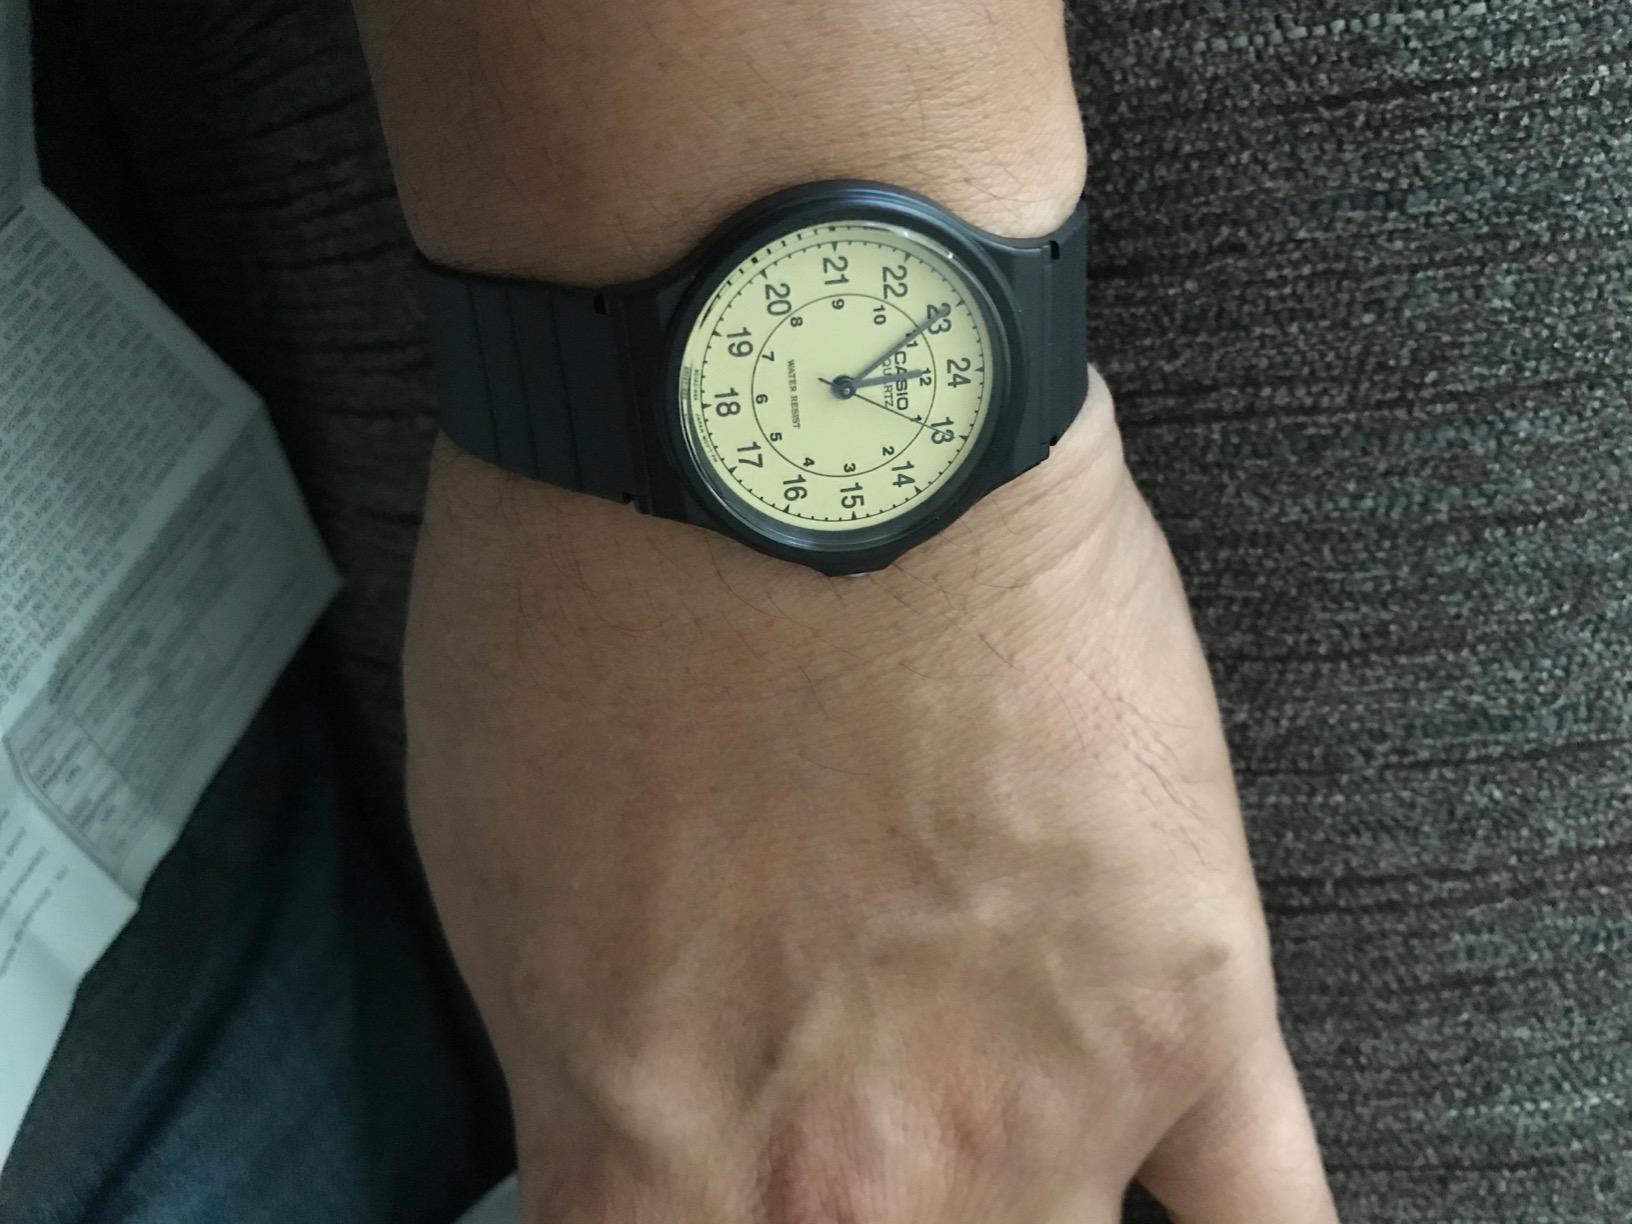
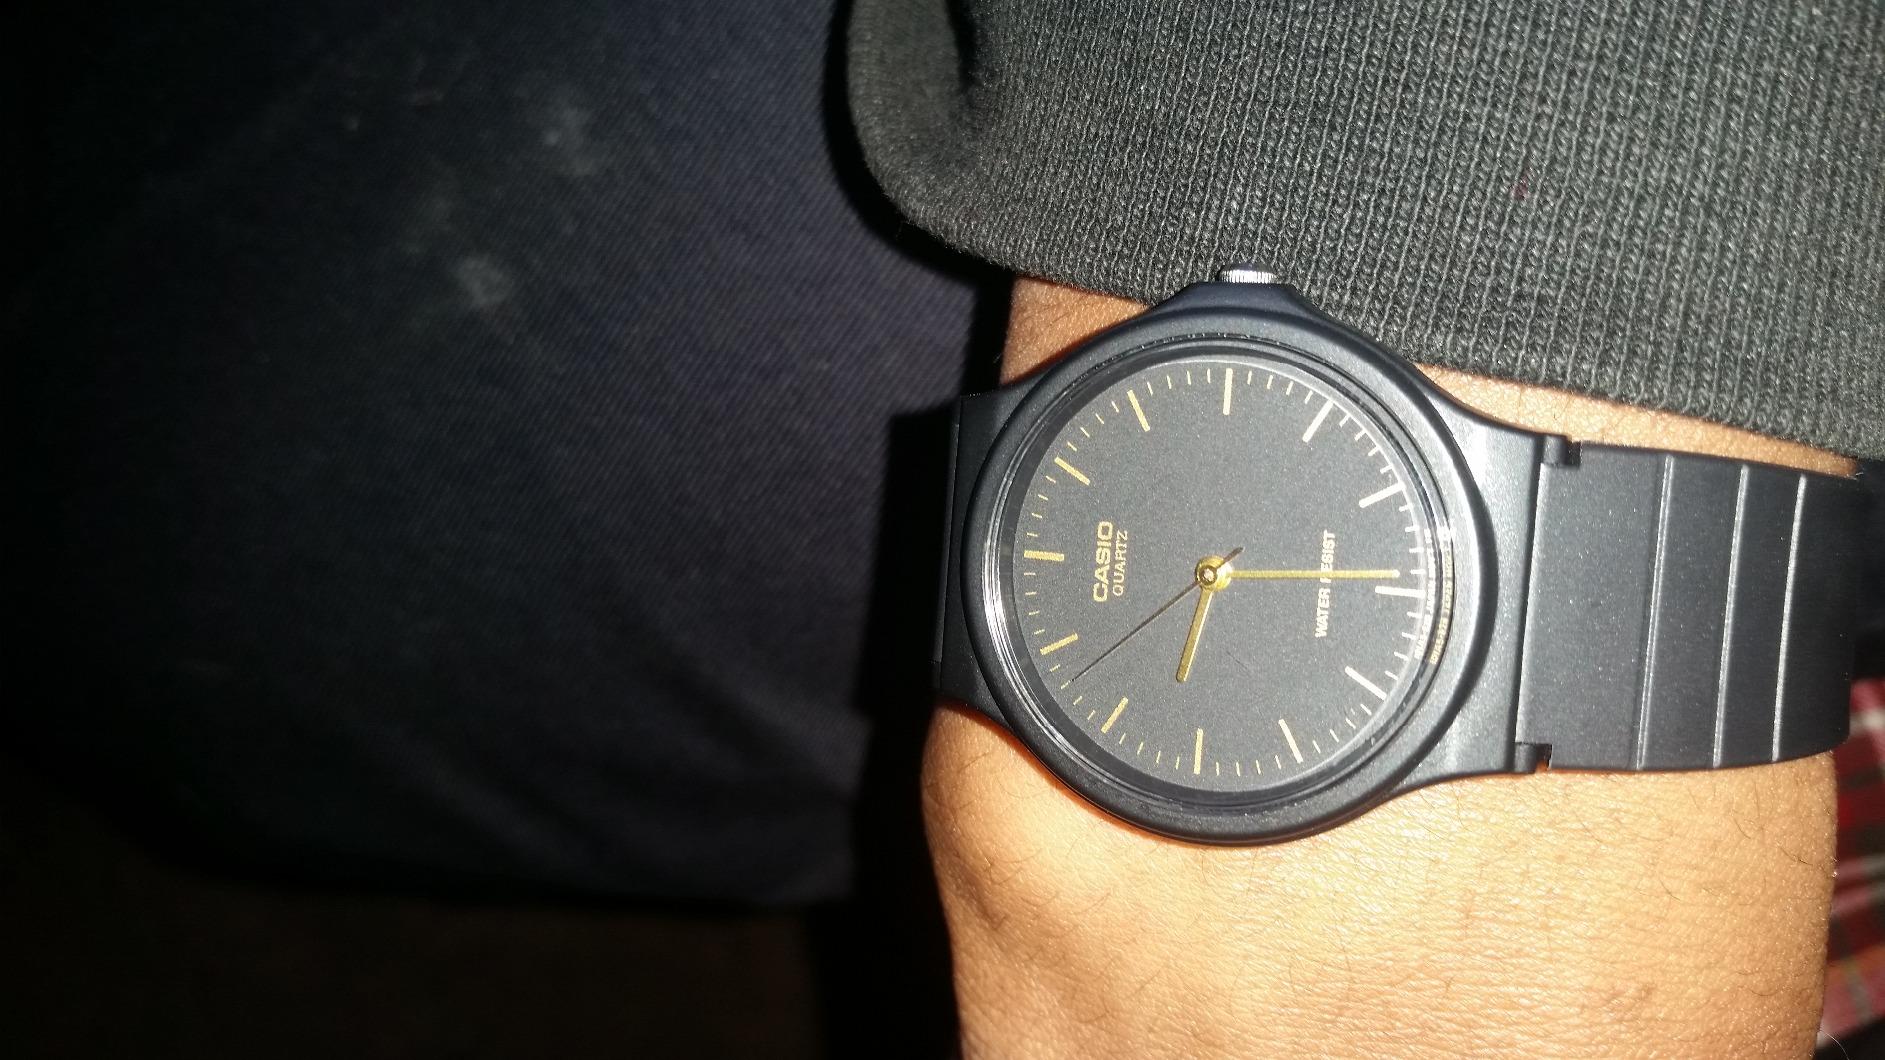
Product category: accessories_watch
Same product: no